Alexey Khotin

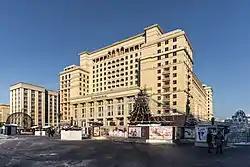
Former Soviet "Hotel Moscow", situated between Moscow Kremlin and State Duma, one of the Khotin's most famous assets

He is known as holder and maintainer of many various businesses which include famous Four Seasons Hotel Moscow (former Soviet "Hotel Moscow" situated next to Moscow Kremlin). He also was reported to possess shopping center Gorbushkin Dvor, formerly known as Gorbushka, famous among many Russians in 1990s for selling music disks (later it was revealed that its actual owner is Khotin's business partner Sergey Podlisetsky, but Khotin did help him to acquire it).